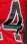
Number: 4